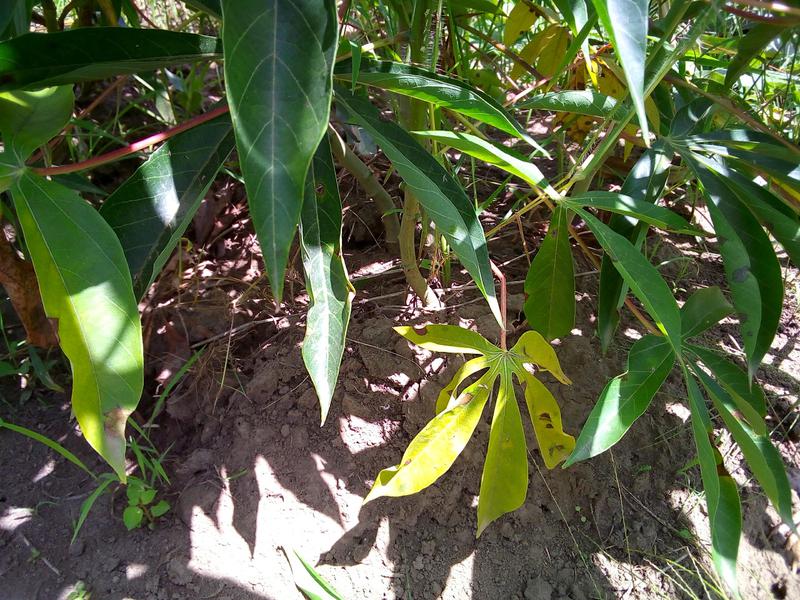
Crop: cassava
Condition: healthy